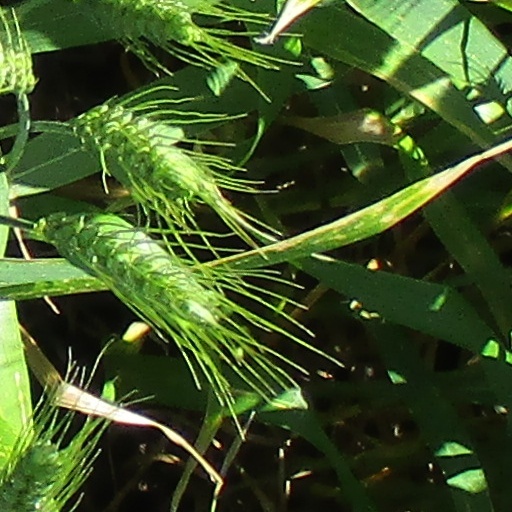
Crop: wheat